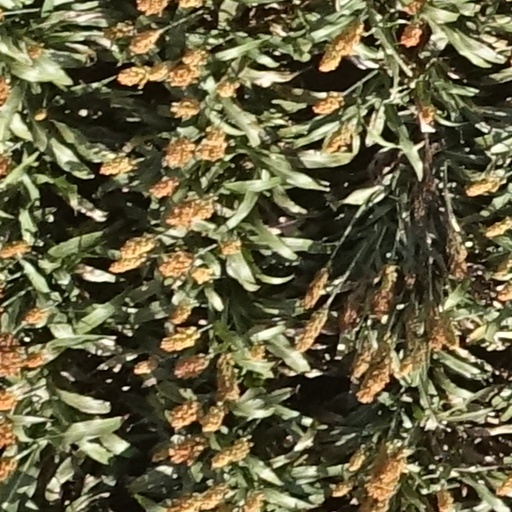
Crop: sorghum